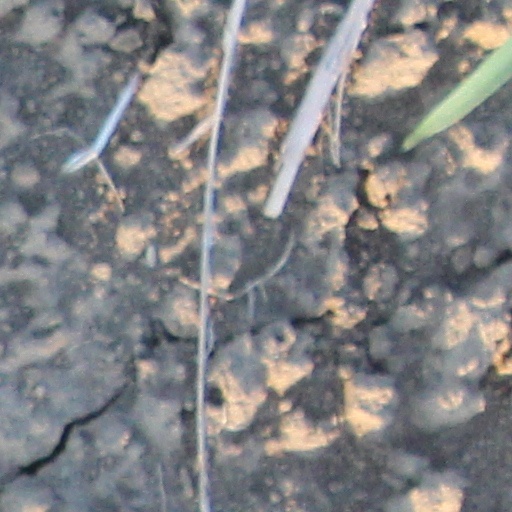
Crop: wheat